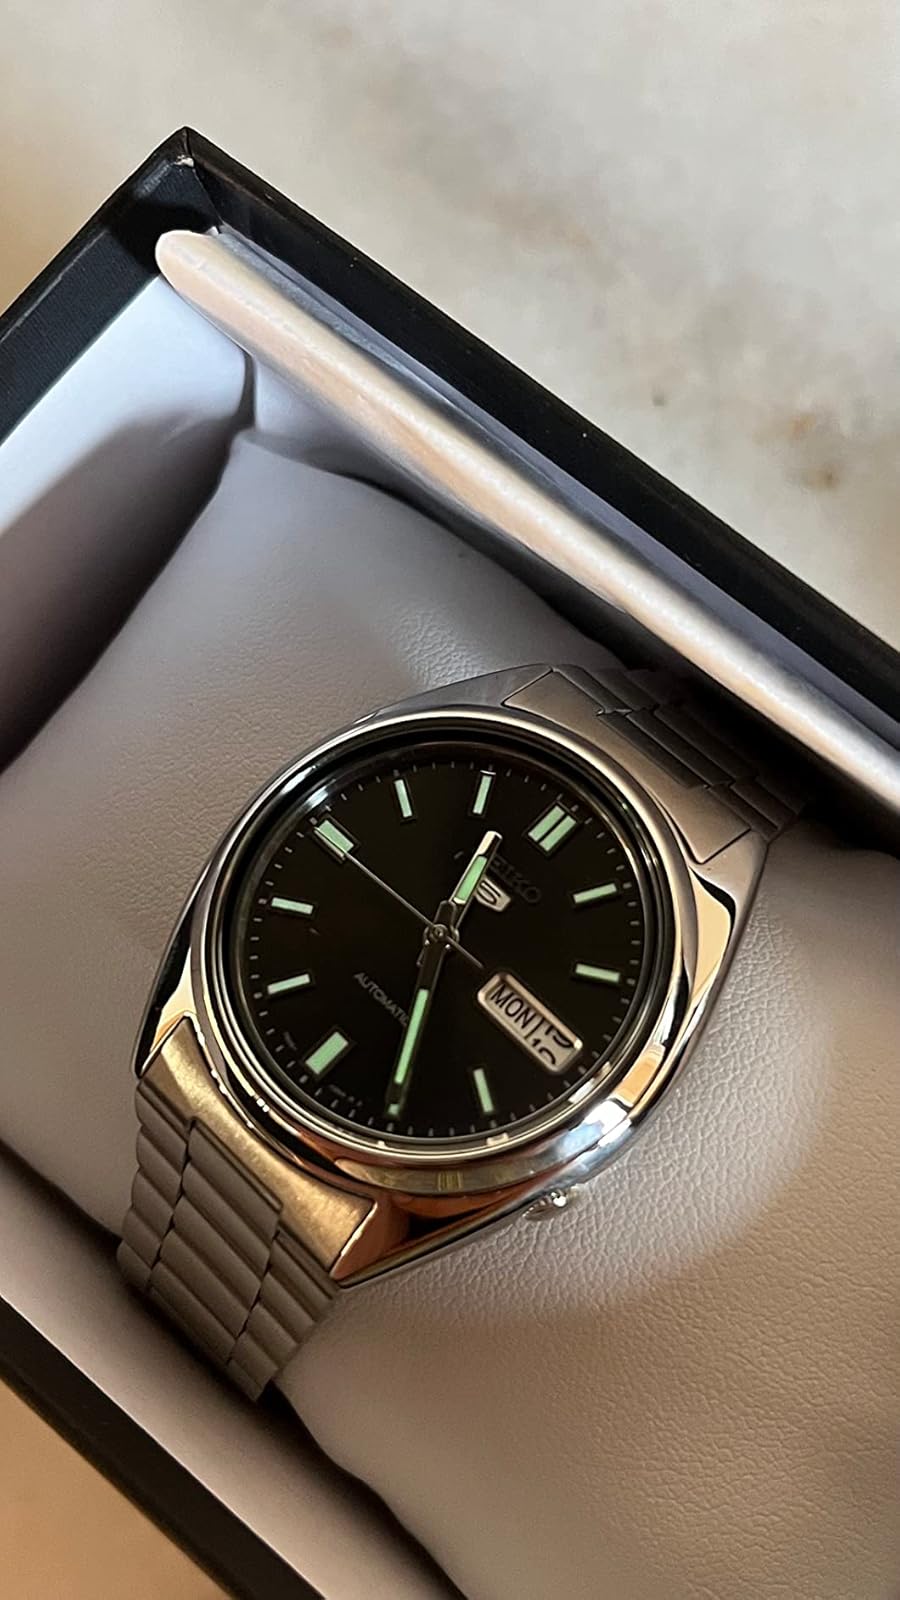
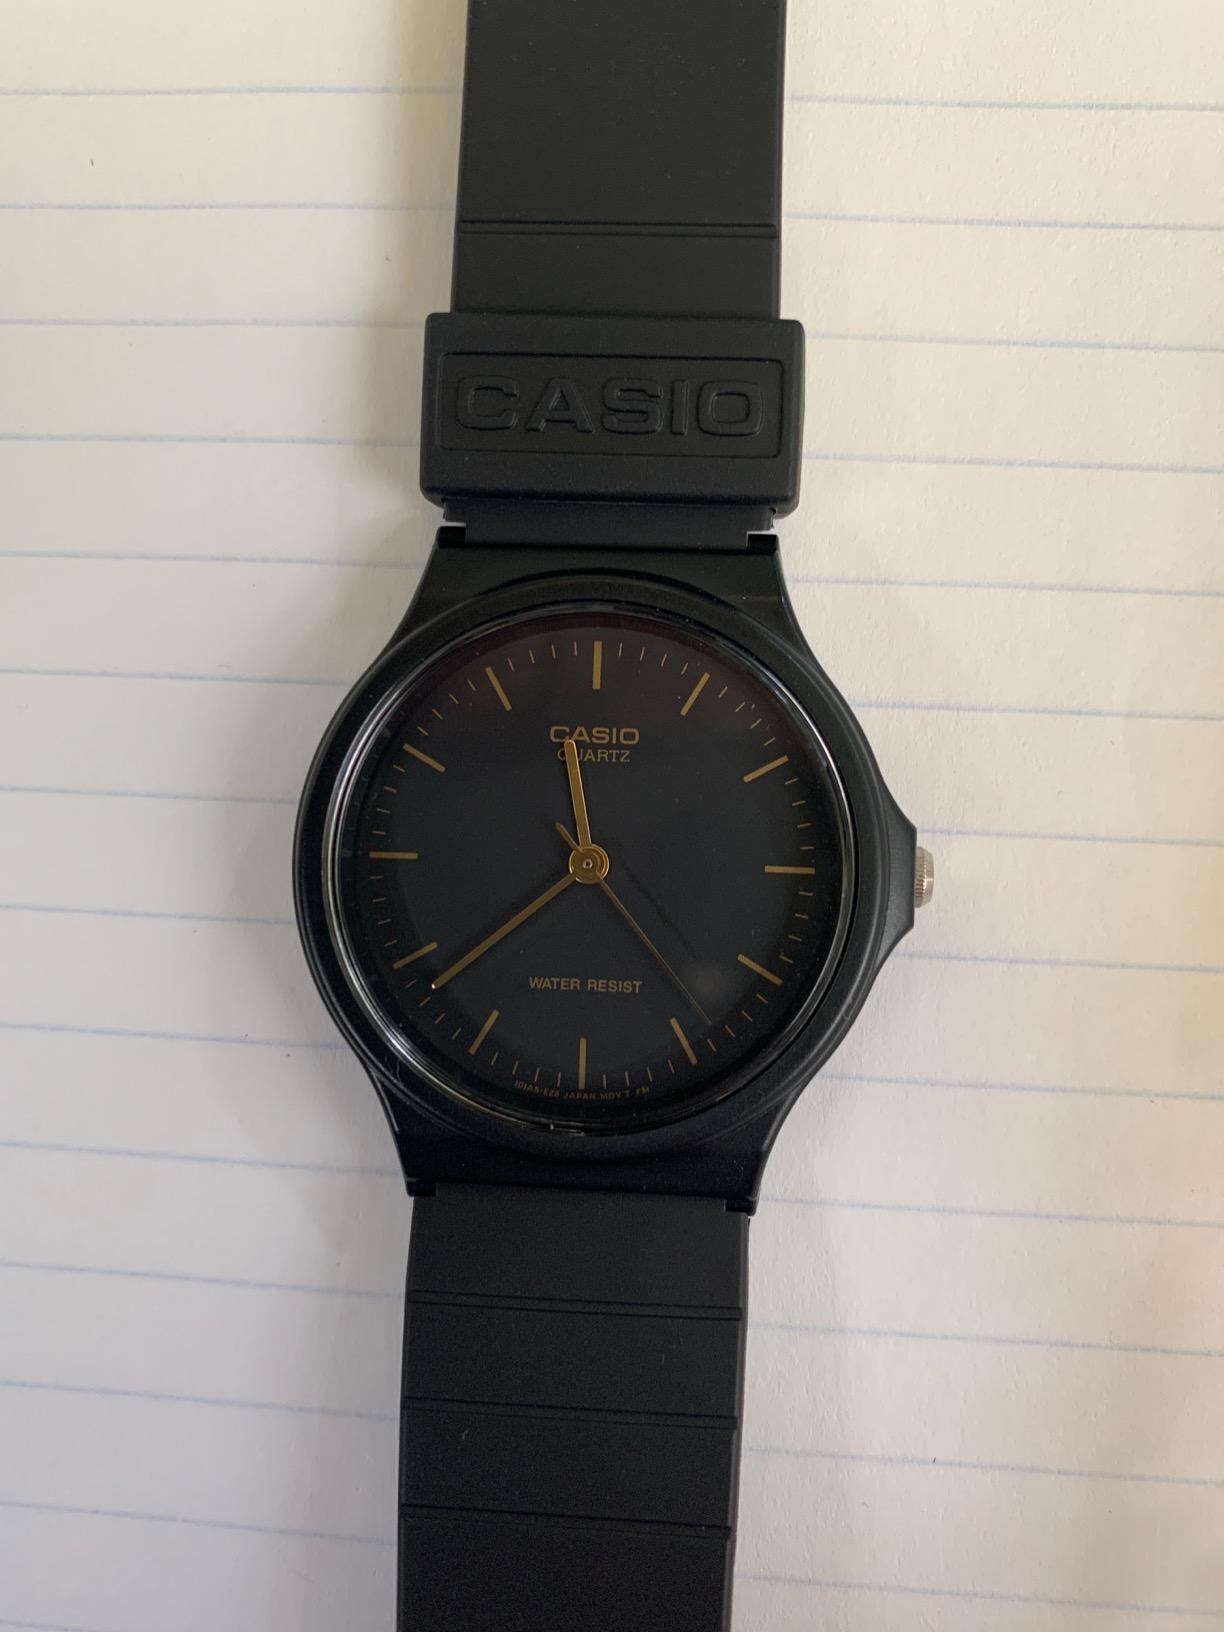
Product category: accessories_watch
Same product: no